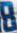
Number: 8